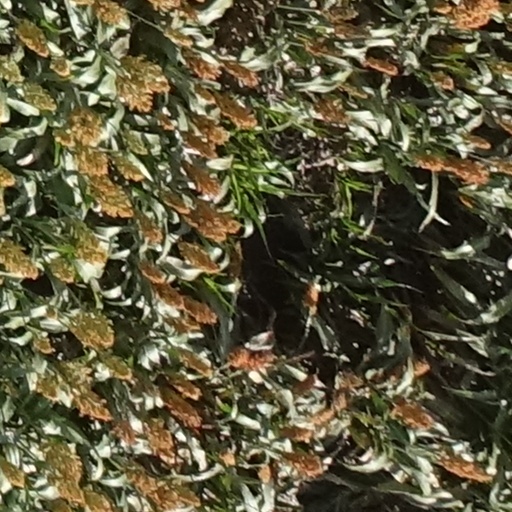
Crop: sorghum